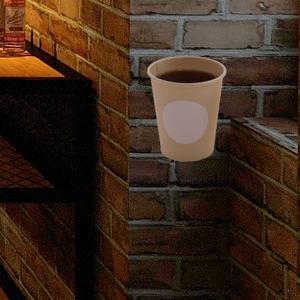
Label: cups